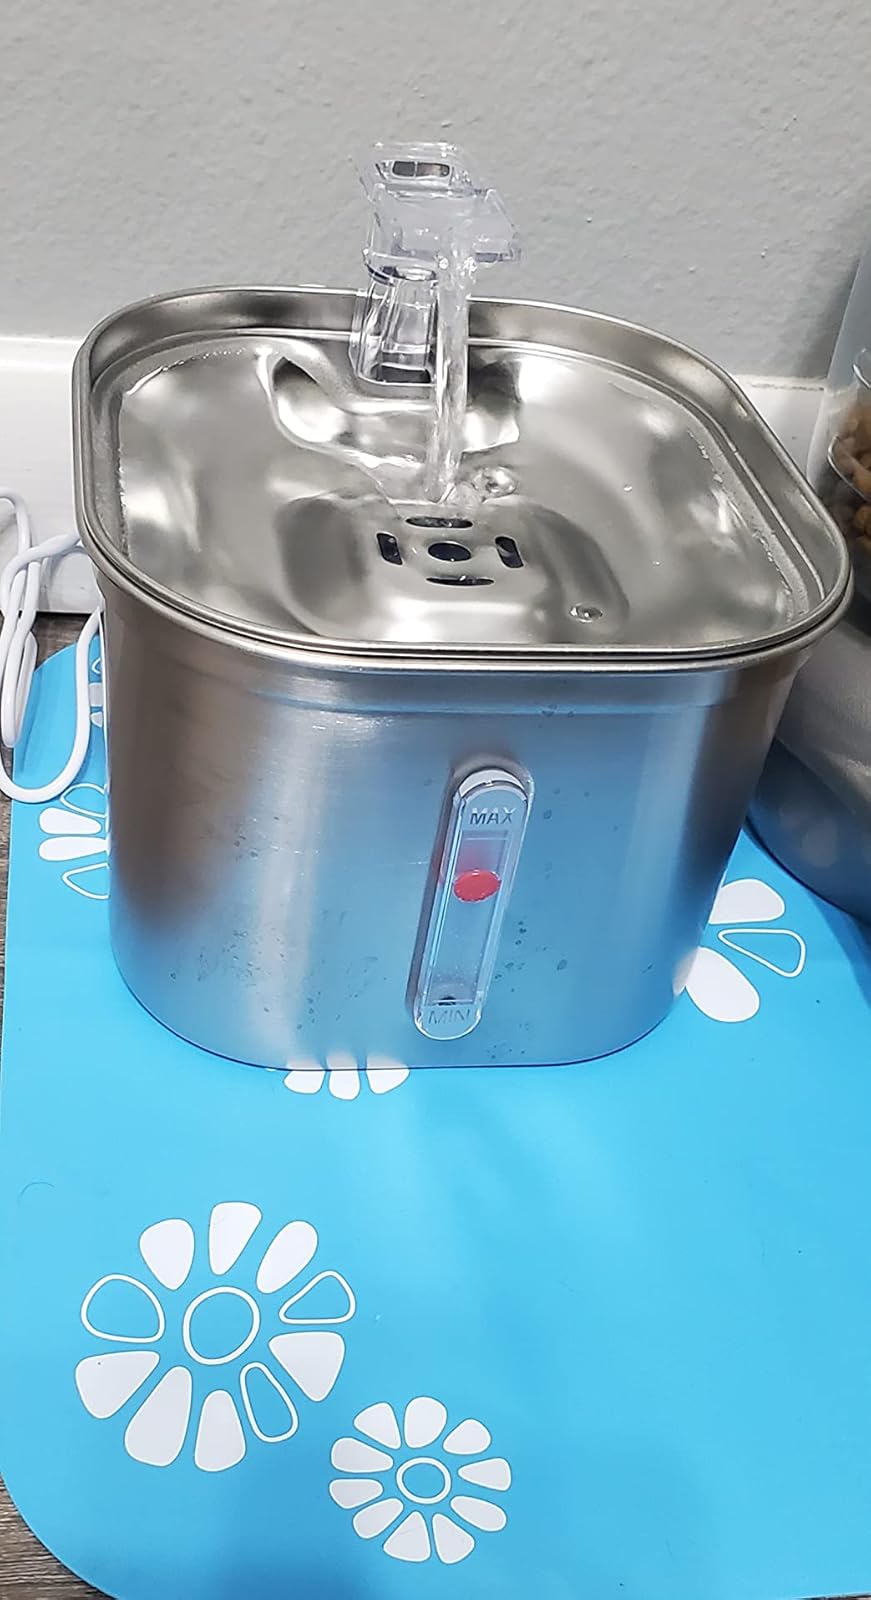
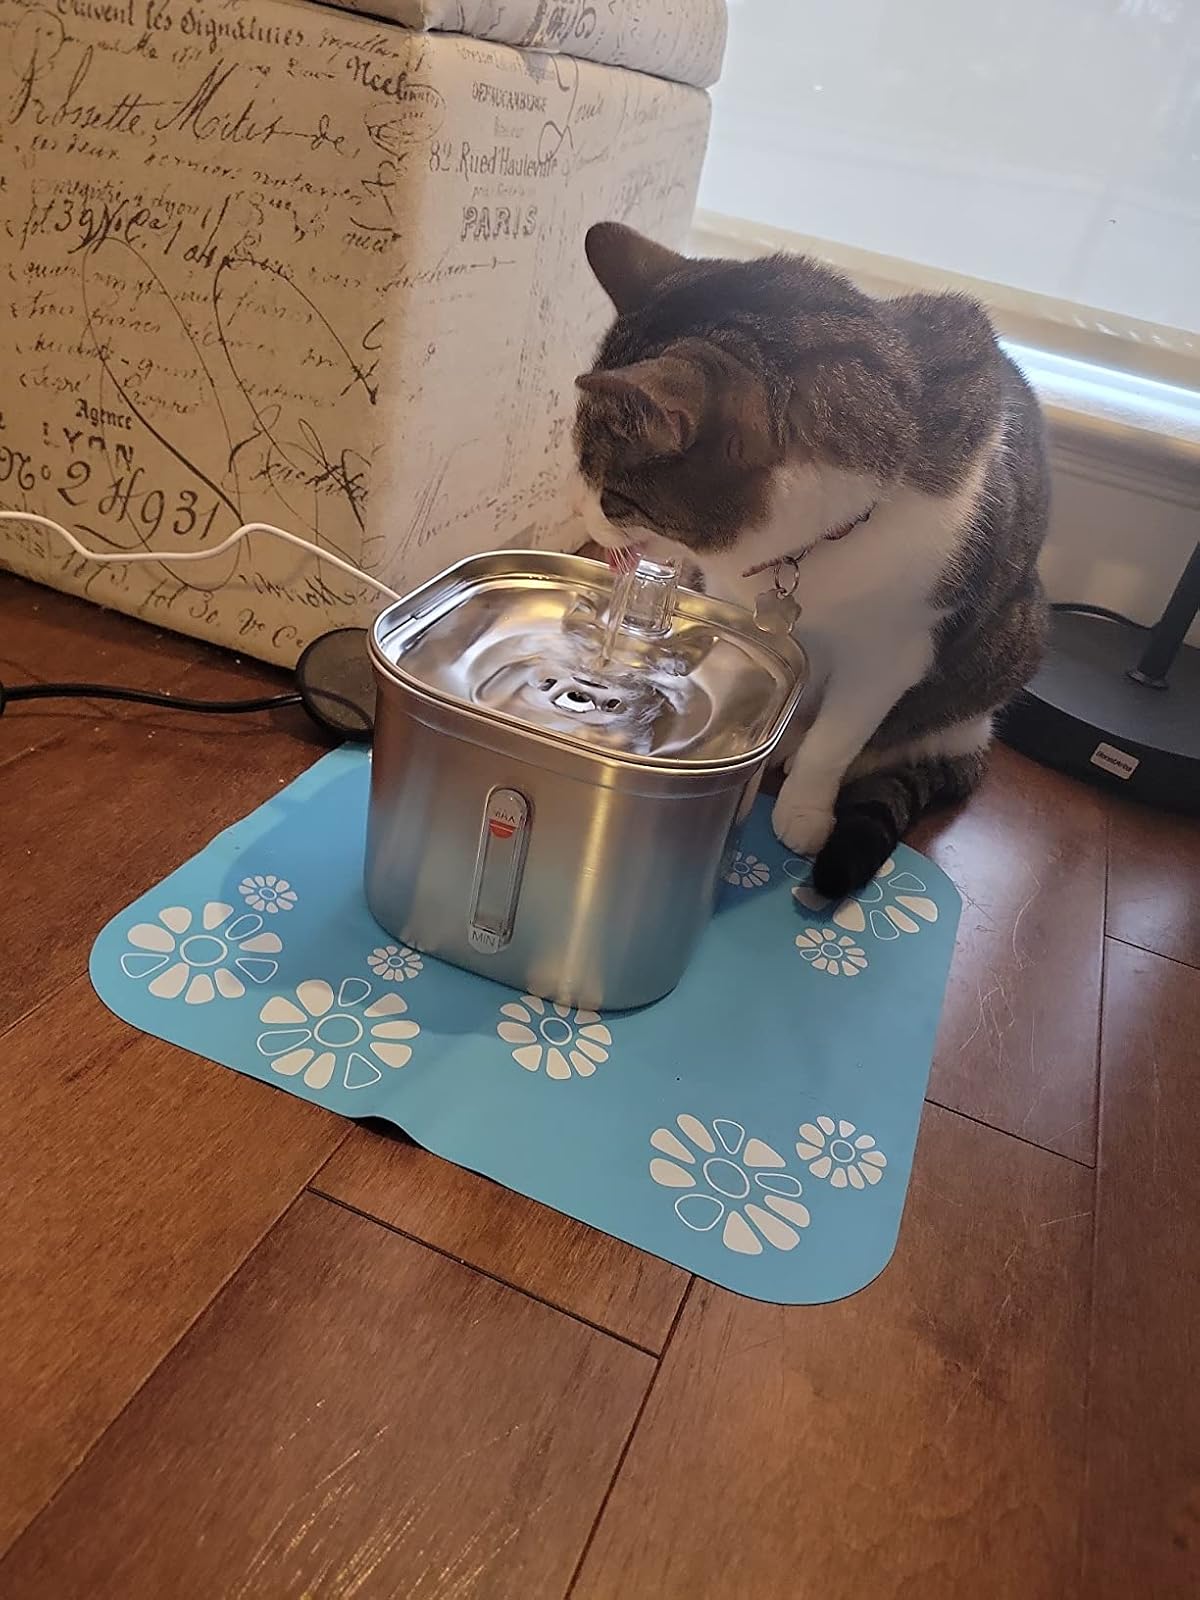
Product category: items_bowl
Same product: yes